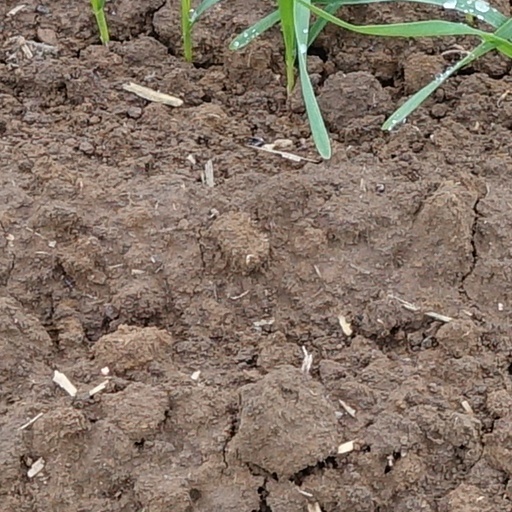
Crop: wheat